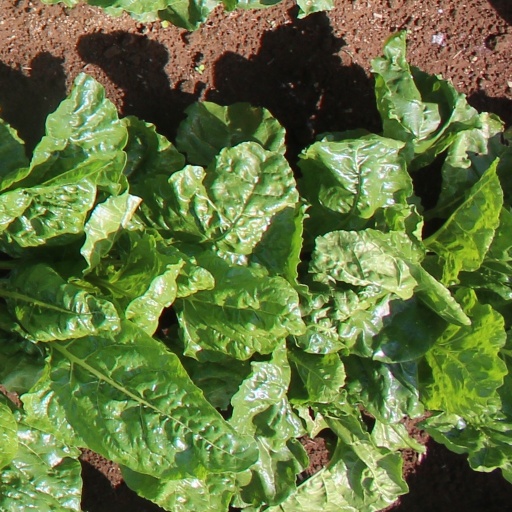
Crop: sugar beet